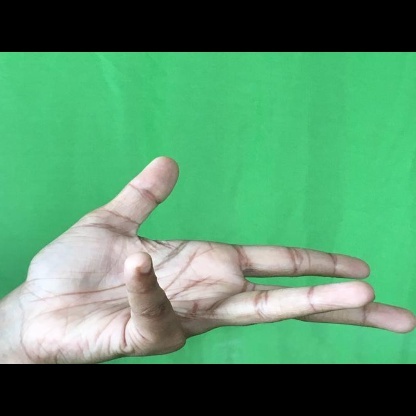
Mudra: Alapadmam